Georg Albert Lücke

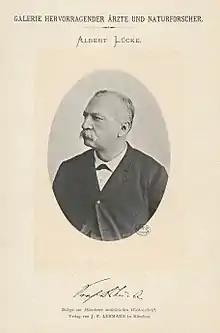
Georg Albert Lücke

Georg Albert Lücke (4 June 1829 – 20 February 1894) was a German surgeon born in Magdeburg.